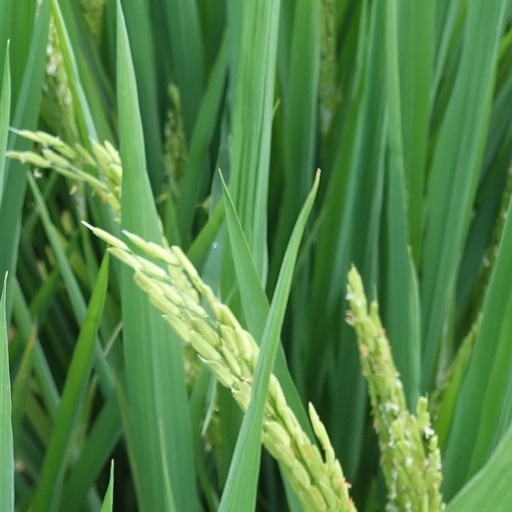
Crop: rice